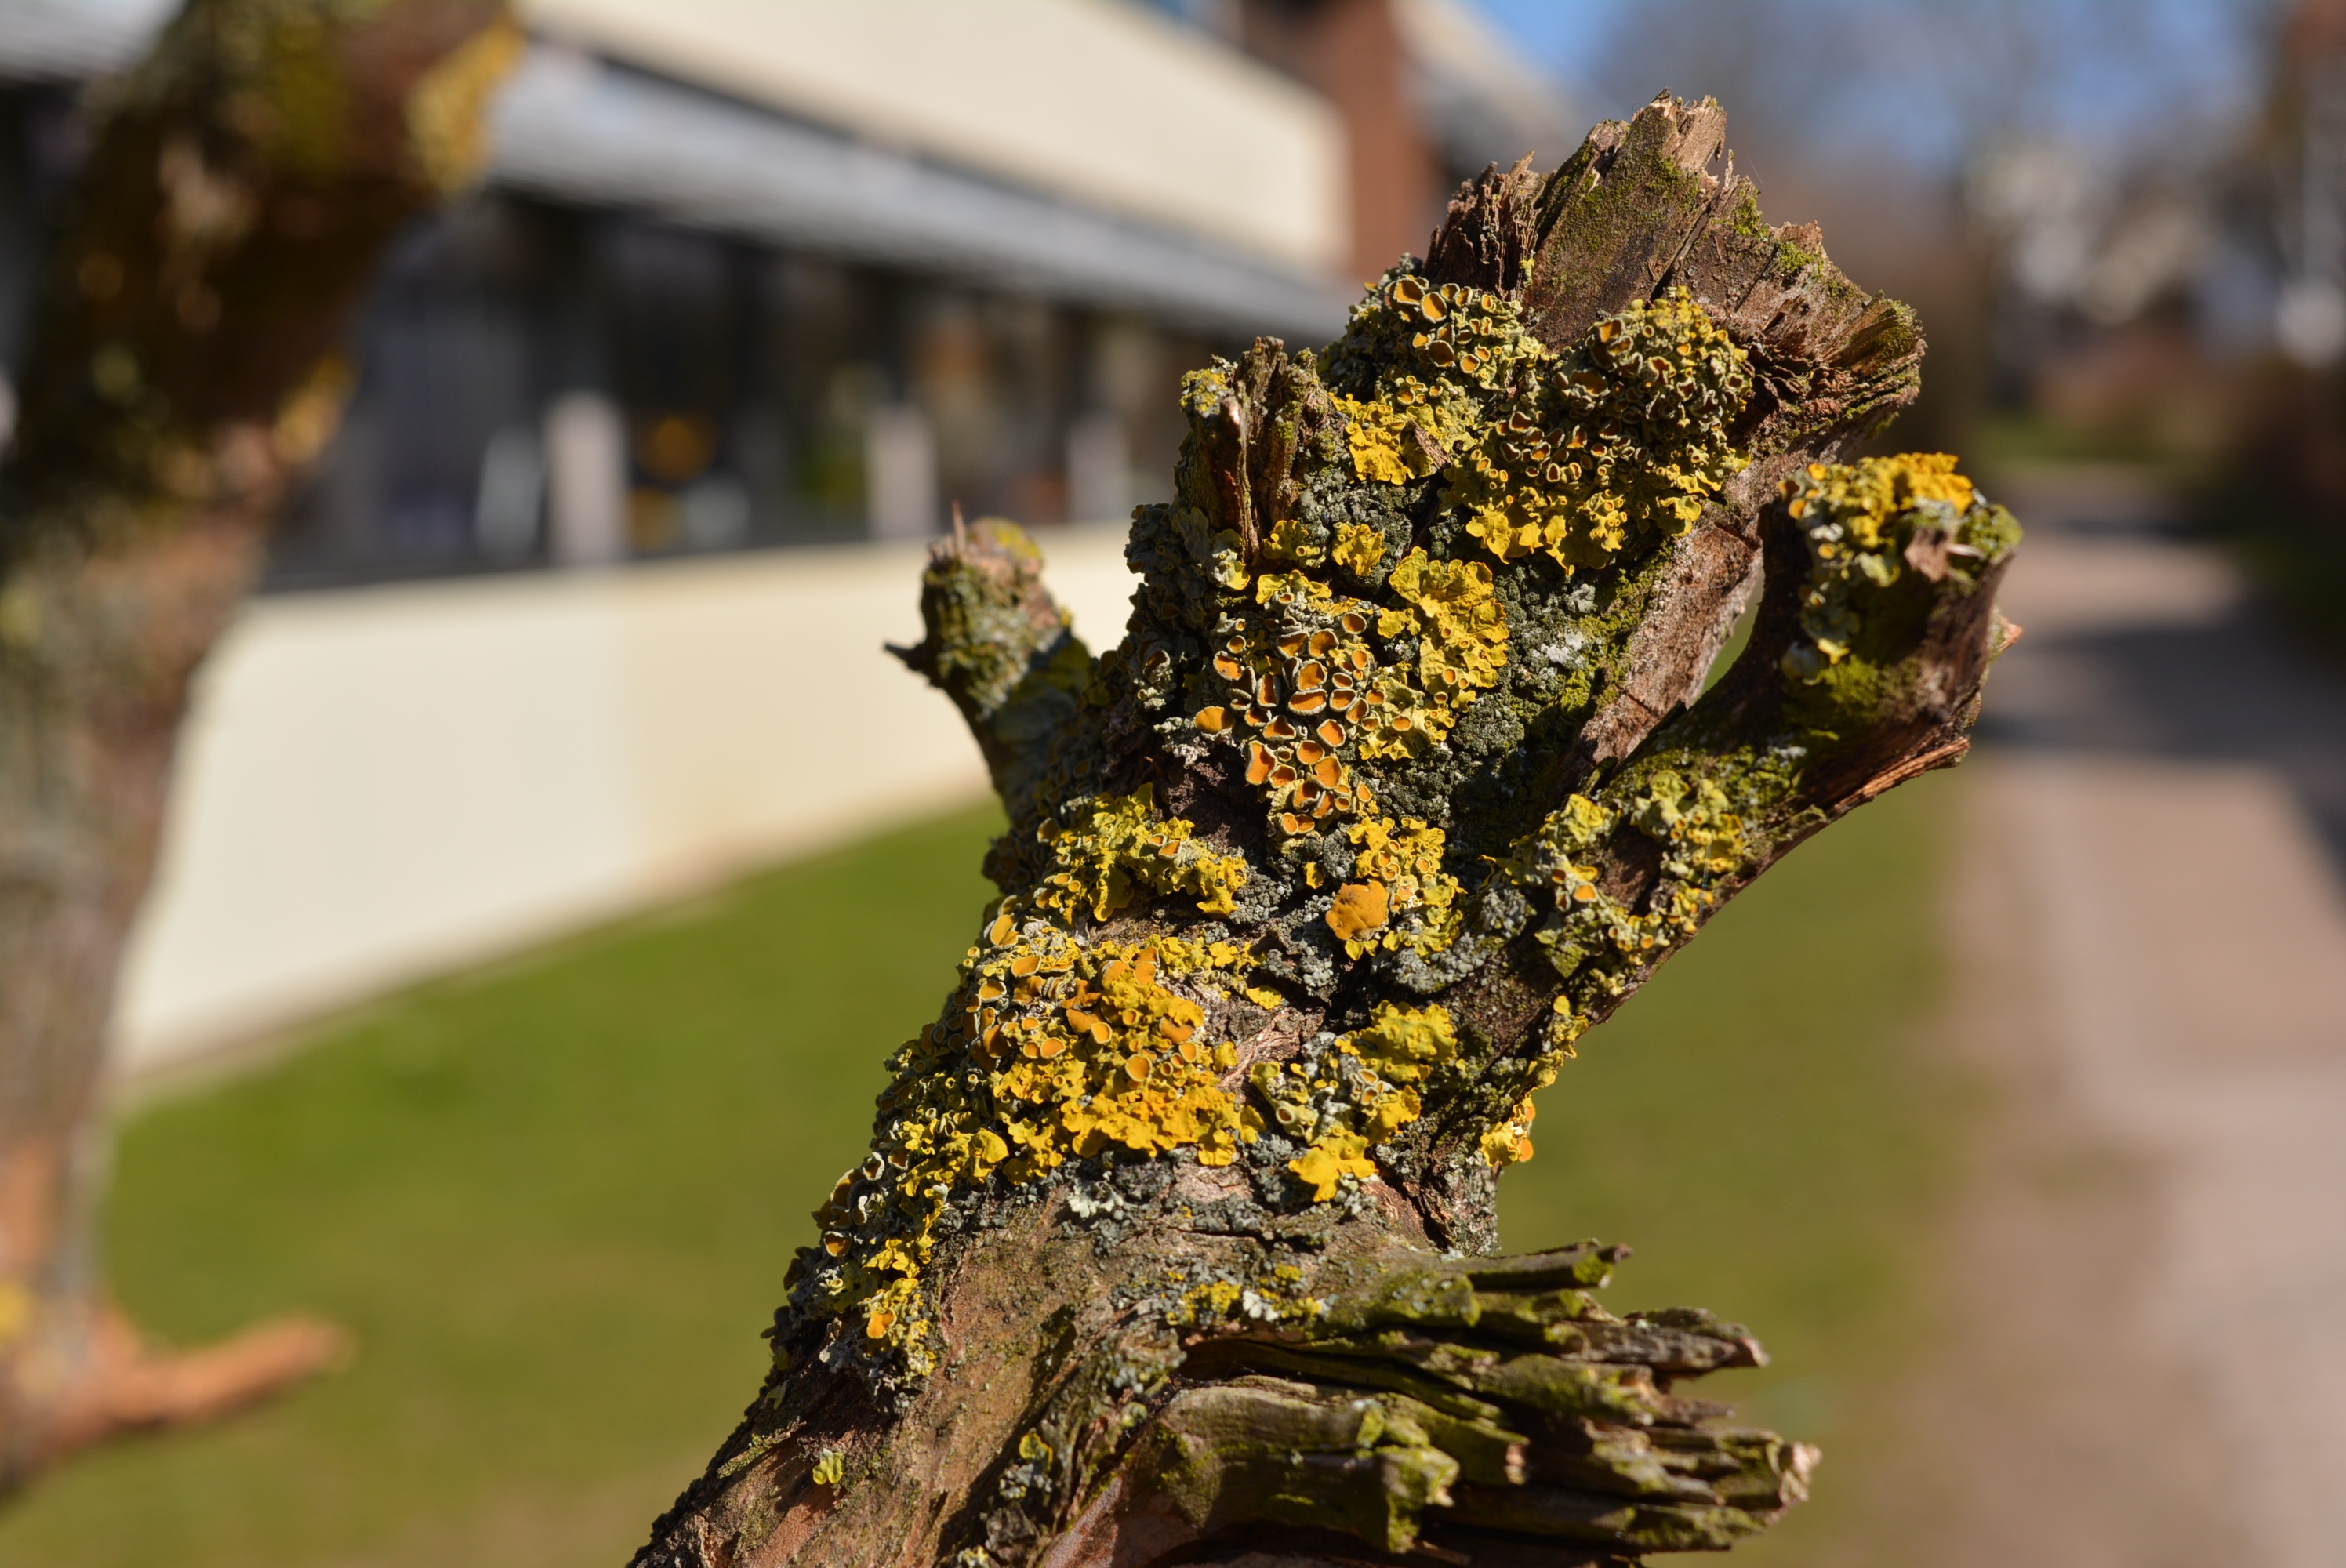
tree, branch, plant, wood, leaf, flower, old, moss, wildlife, autumn, botany, reptile, flora, fauna, close up, macro photography, yellowish